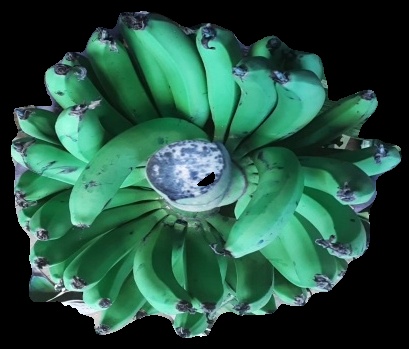
Variety: pachbale
Grade: grade1